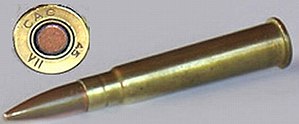
.303 Britisk
Ammunition til .303 Britisk
.303ammunition.jpeg. Tiếng Việt: Một viên đạn súng cỡ 0.303. đạn súng cỡ 0.303inch của Anh."
.303 Britisk er en riffel-og maskingeværammunition der først blev udviklet i Storbritannien i 1880'erne som en sortkrudts patron. Den blev senere ændret til at bruge først kordit og senere røgfrit krudt. Den var standardpatron for både Storbritanniens og Commonwealthlandenes militære styrker fra 1889 til 1950'erne, hvor den blev erstattet af 7.62 x 51 mm NATO ammunitionen og i 1980'erne af 5.56 x 45 mm NATO i de fleste funktioner.